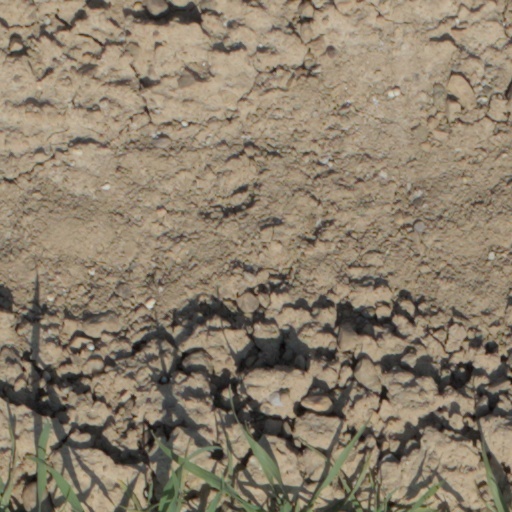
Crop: wheat